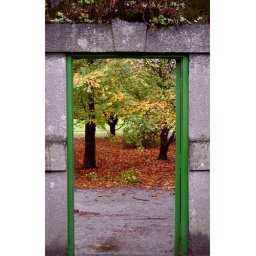
I love the shot of the colorful trees through the green framed door in the gray brick wall.